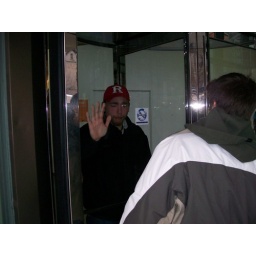
I was trapped in a revolving glass door